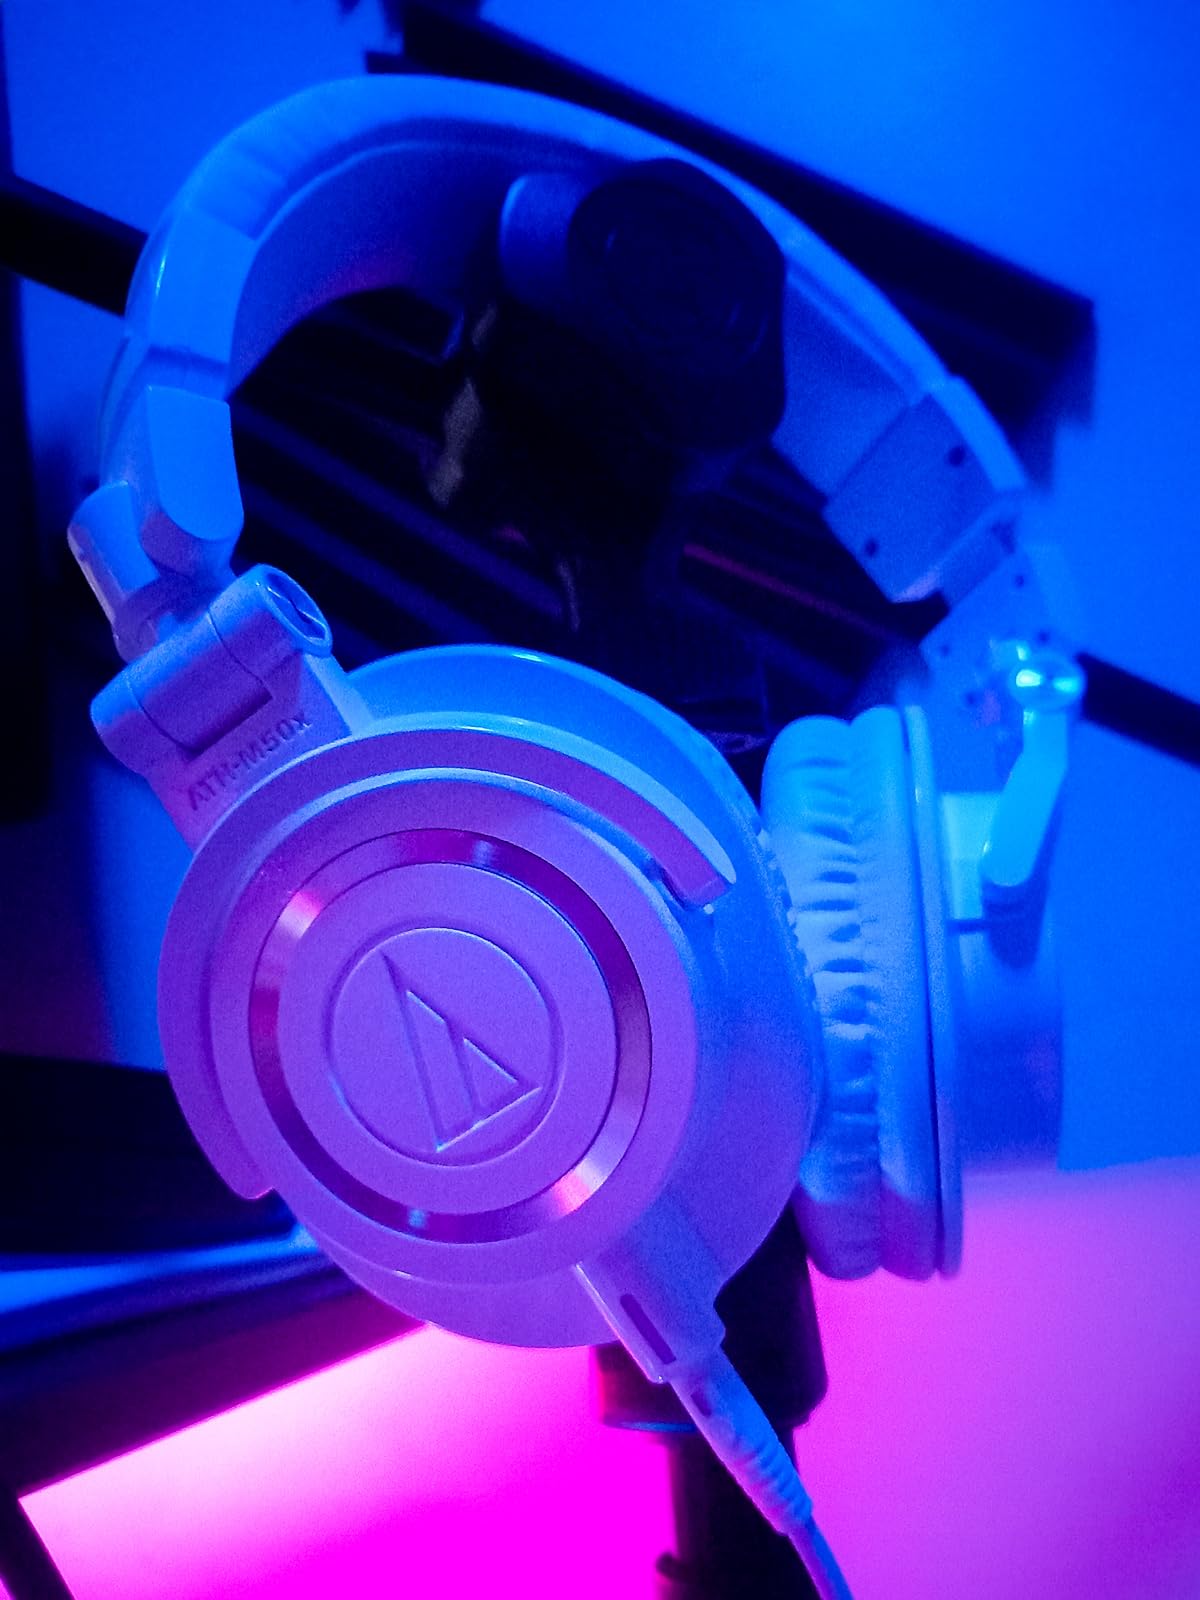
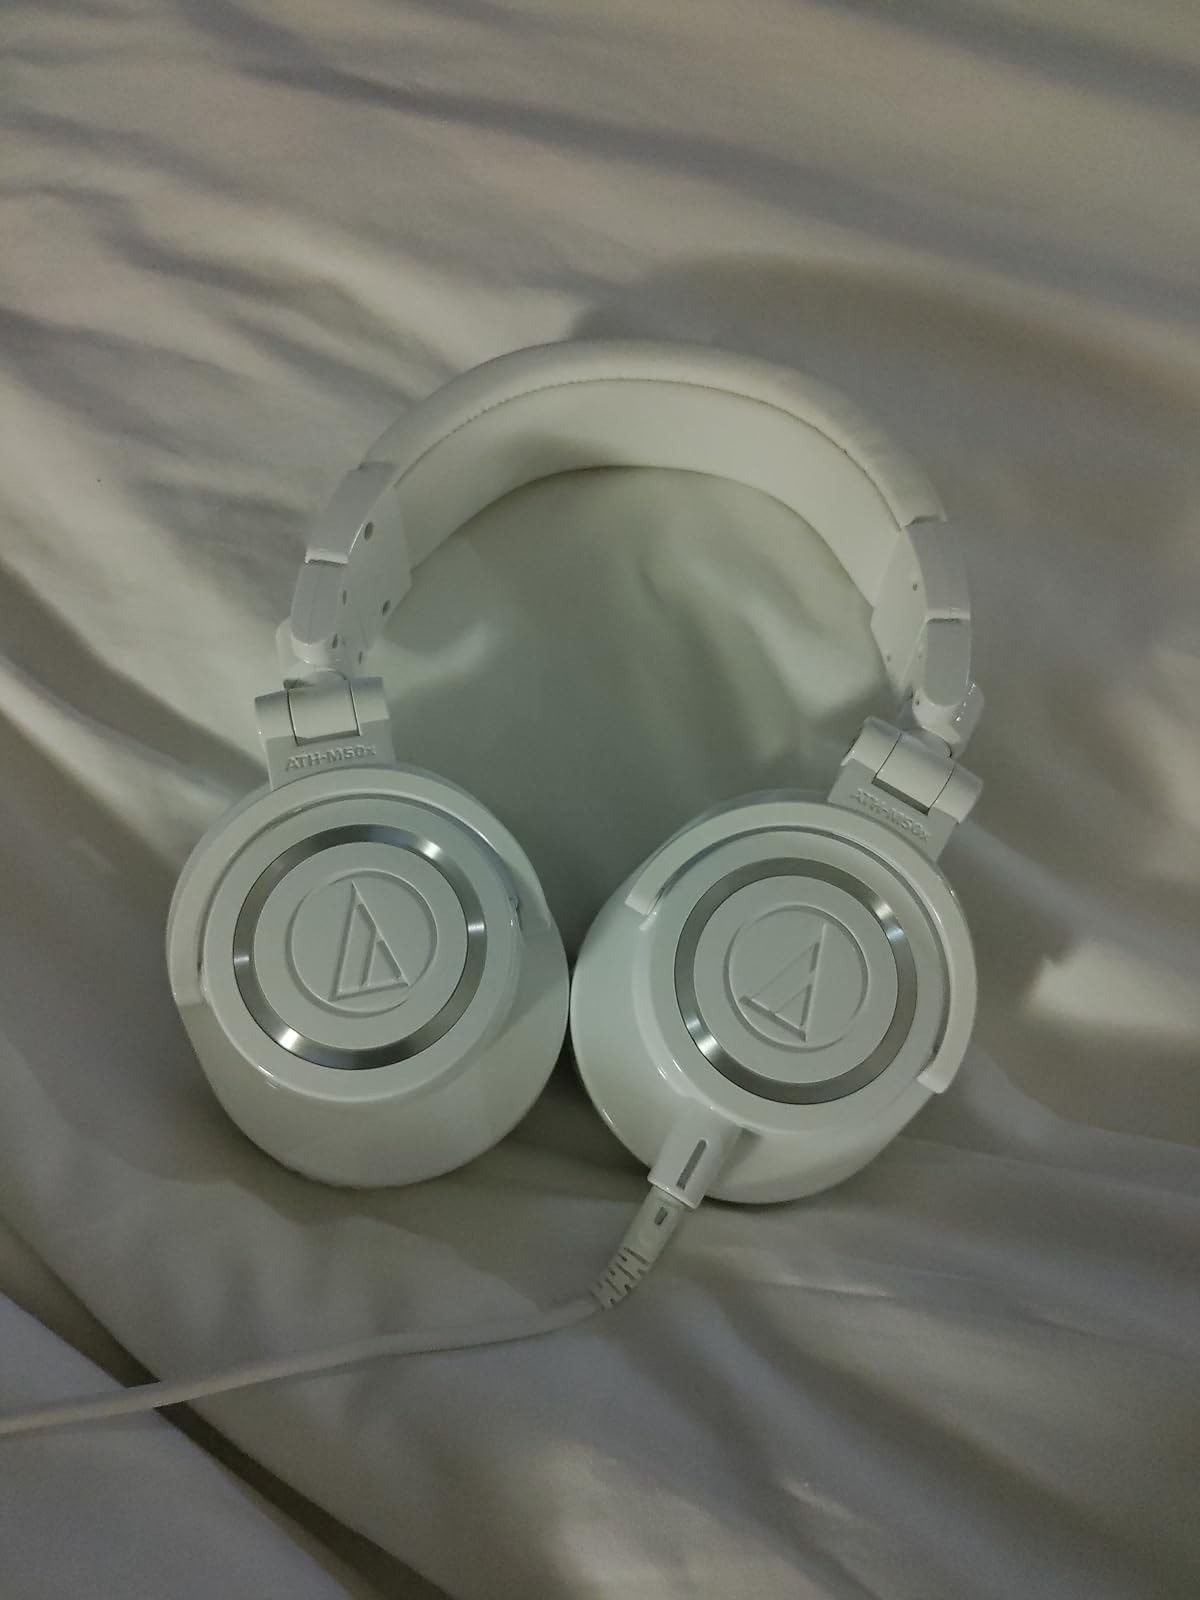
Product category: headphones
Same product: yes